Polistes gallicus

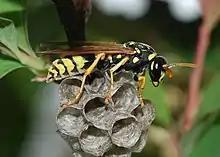
"Polistes gallicus" female

Polistes gallicus is a species of paper wasp found in various parts of Europe, excluding England, Denmark, and Scandinavia, from warmer climates to cooler regions north of the Alps. Nests of these social insects are created in these various conditions. The "Polistes" species use an oral secretion to construct their nests, which consist of a combination of saliva and chewed plant fibers. This structural mixture physically protects the nest from various harsh elements and from weathering over time.